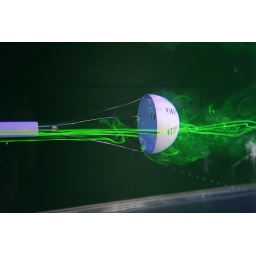
Using a wiffle ball to model a ribbon drogue (parachute) in a water channel.